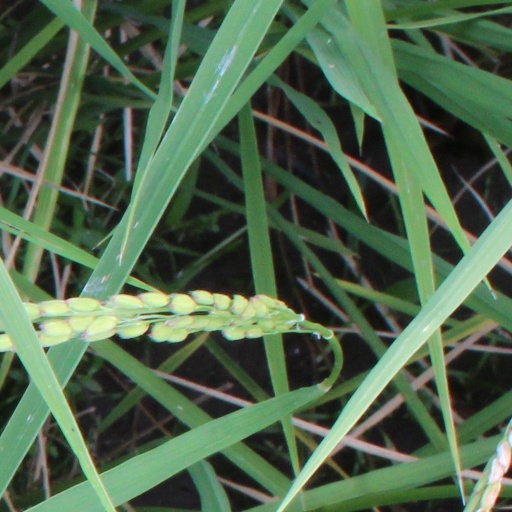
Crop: rice